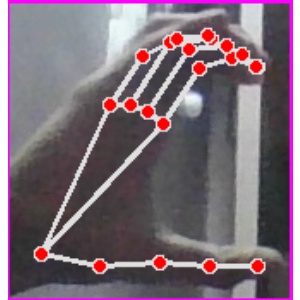
अक्षर: ऋ